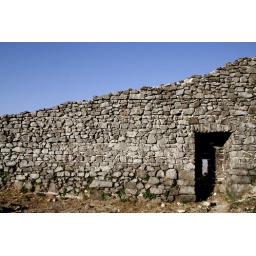
Old wall in Osilo castle